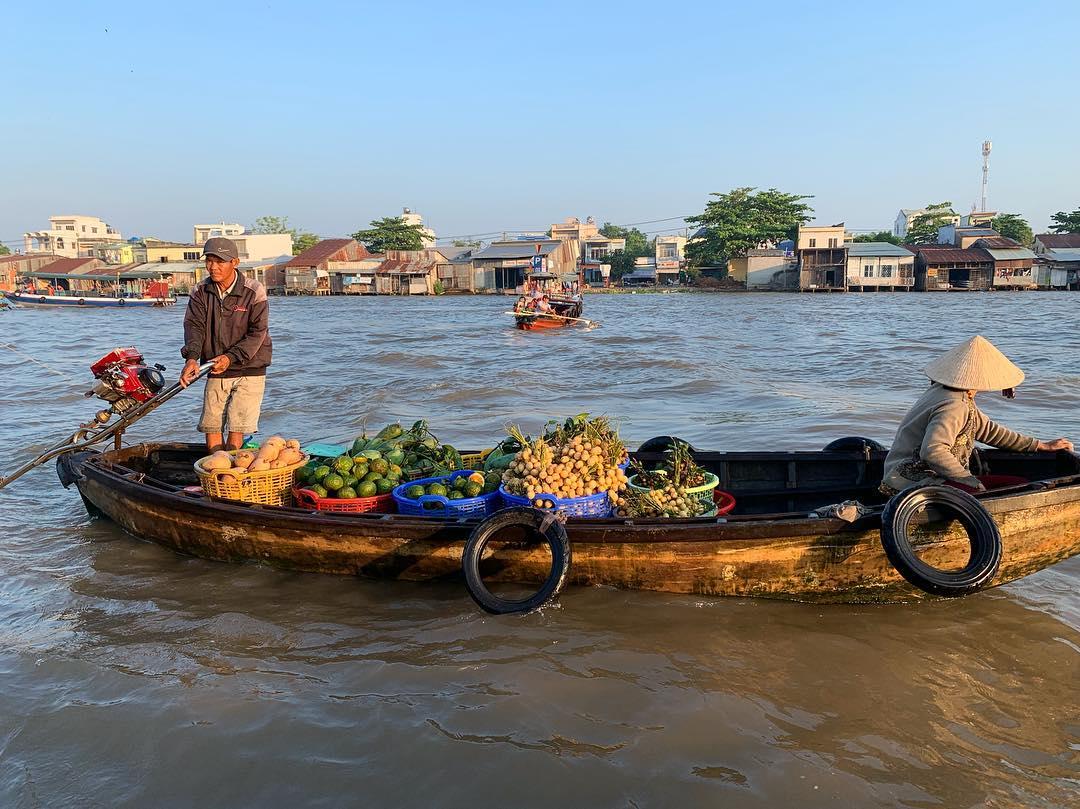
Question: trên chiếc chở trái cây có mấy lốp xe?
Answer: có hai lốp xe